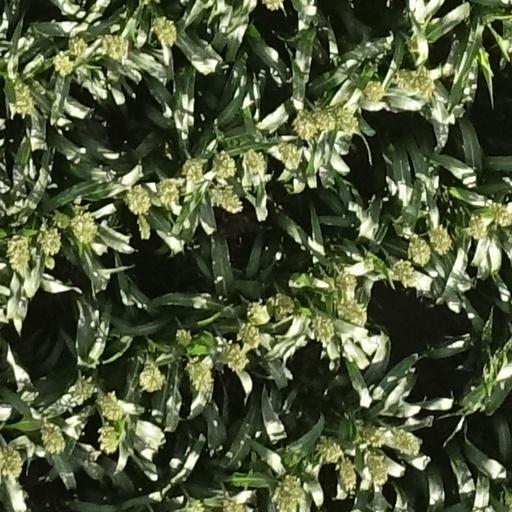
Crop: sorghum